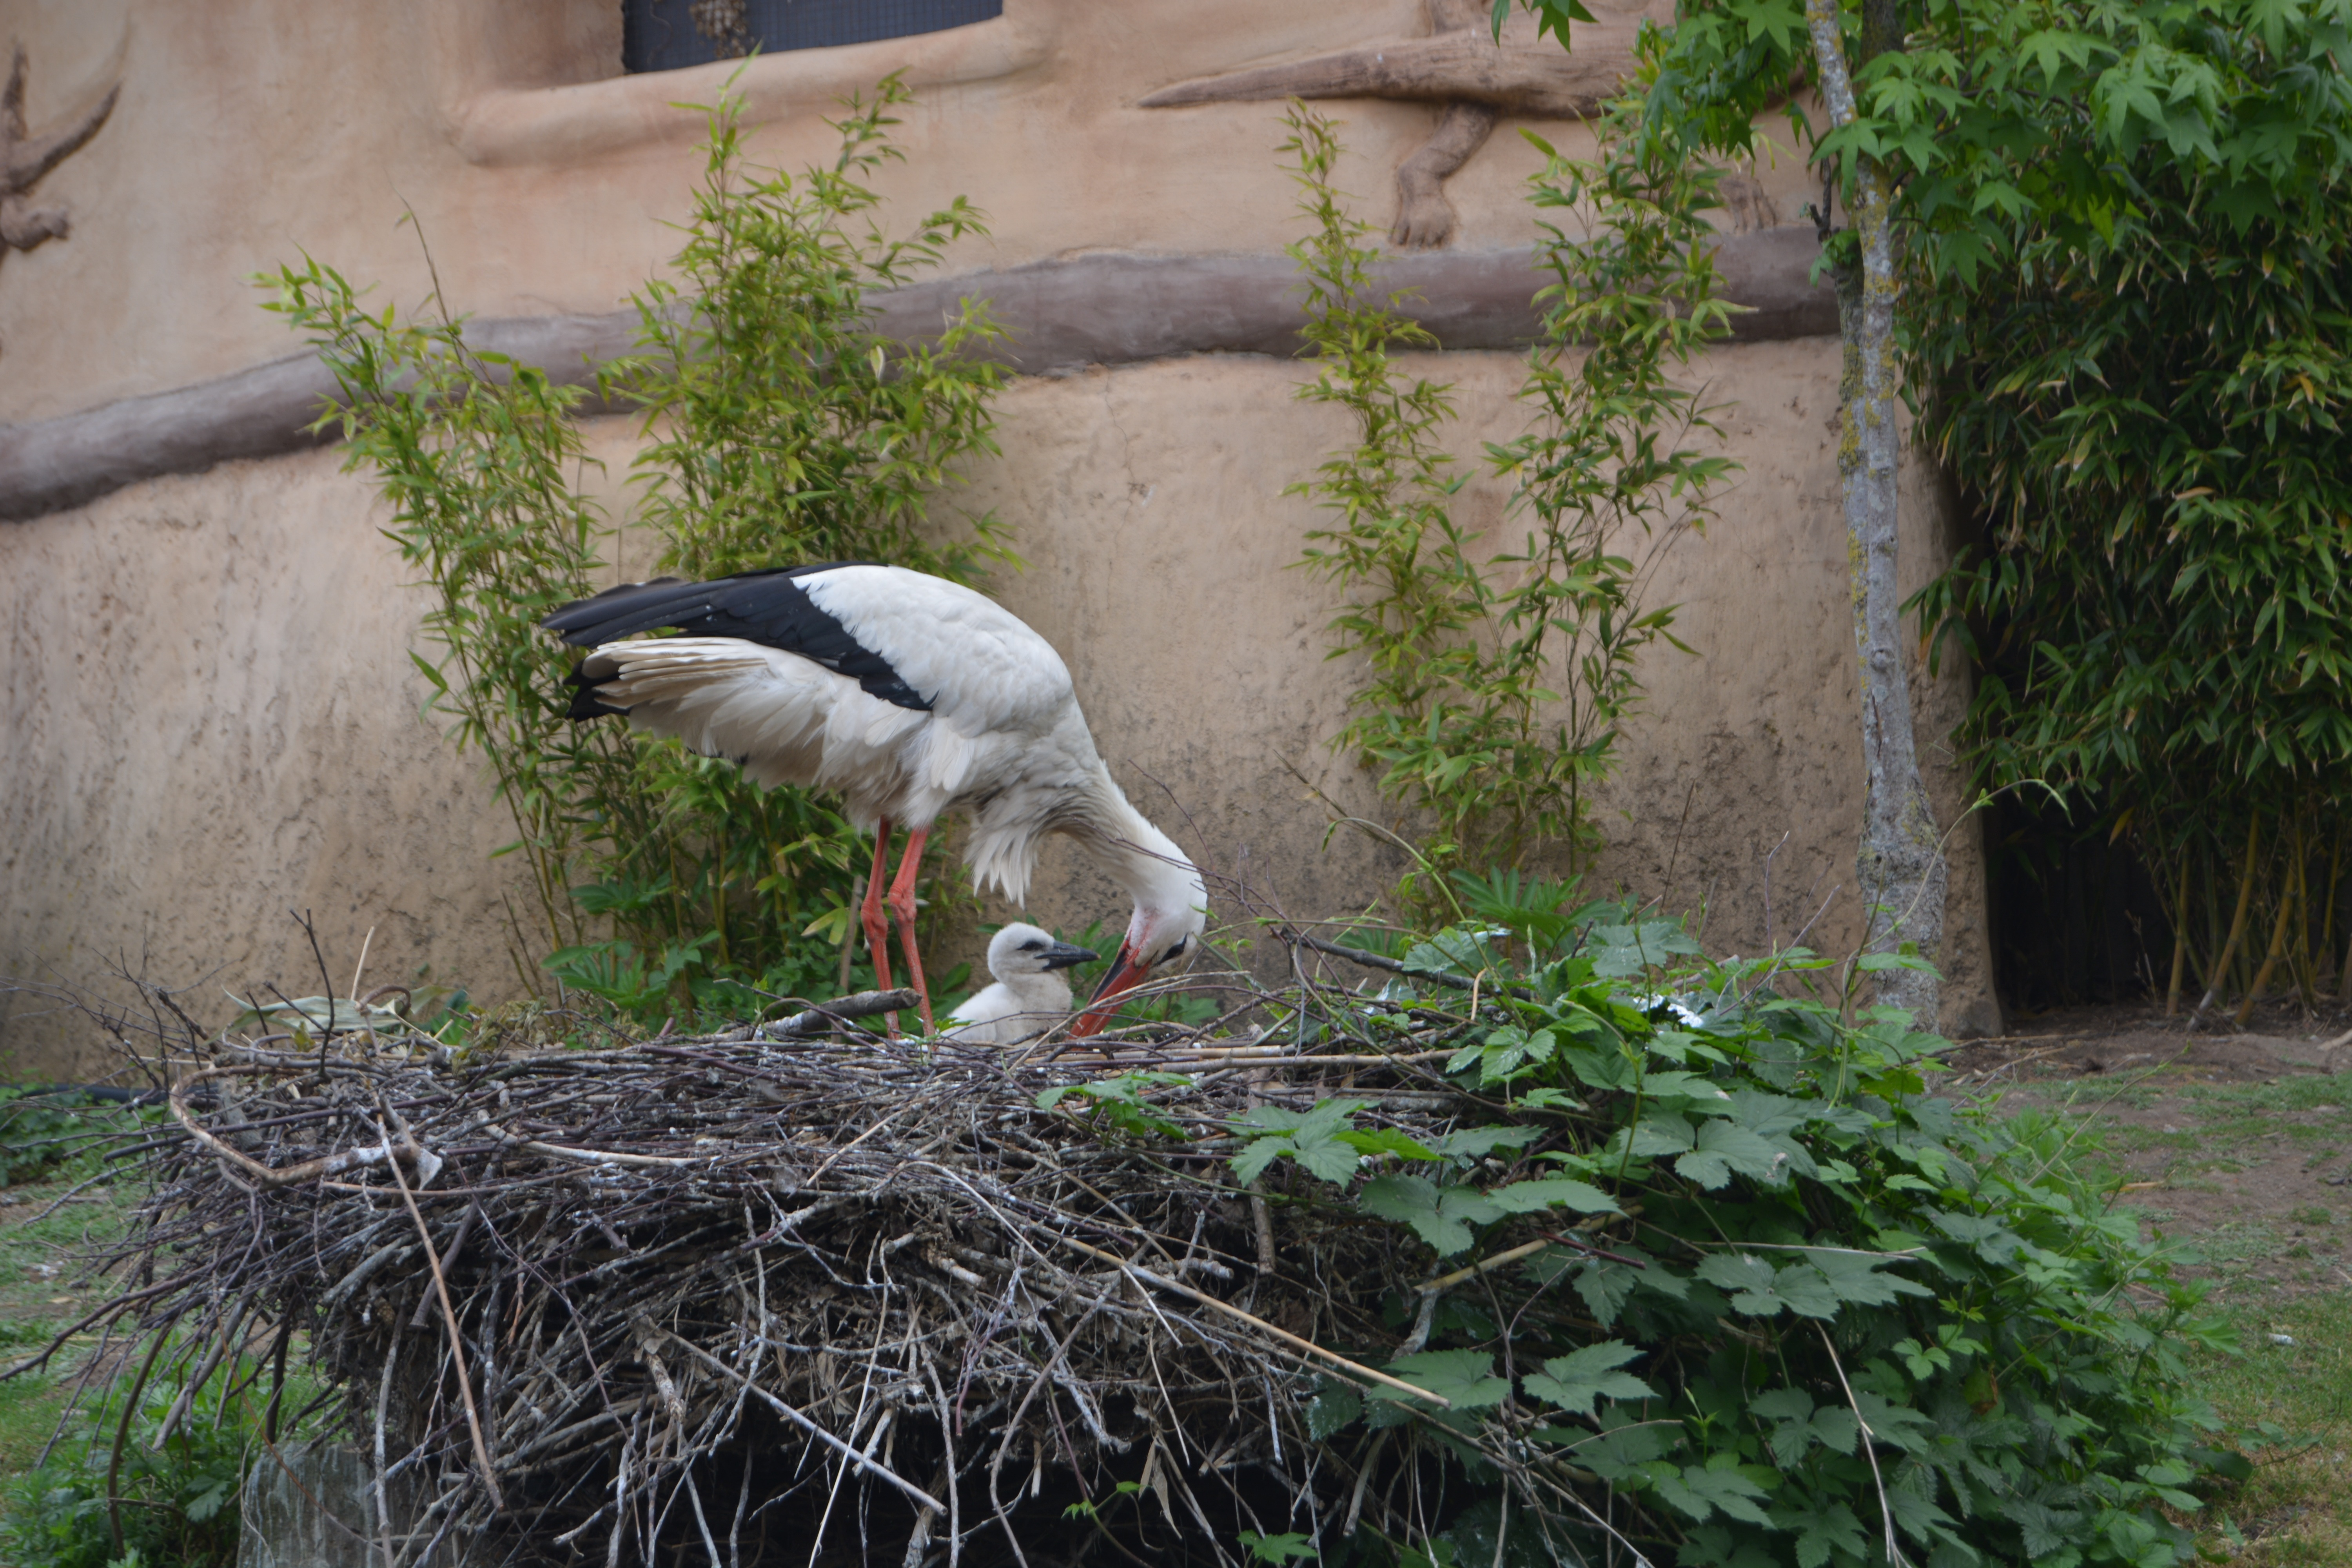
bird, wildlife, zoo, fauna, stork, nest, storchennest, ciconiiformes